Super Robot Wars OG Saga: Endless Frontier Exceed

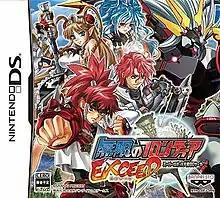
Cover art

Super Robot Taisen OG Saga: Endless Frontier Exceed is a crossover role-playing video game developed by Monolith Soft and published by Namco Bandai Games for the Nintendo DS (DS) in 2010. Forming part of the "Super Robot Wars" series, "Endless Frontier Exceed" is a sequel to the 2008 DS game "", carrying over its gameplay elements.